Ancient Shores

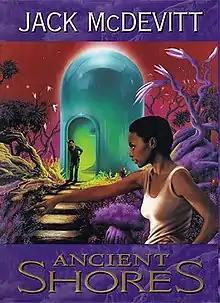
First edition cover

Ancient Shores is a science fiction novel by American writer Jack McDevitt, published in 1996. It was nominated for the Nebula Award for Best Novel in 1997.